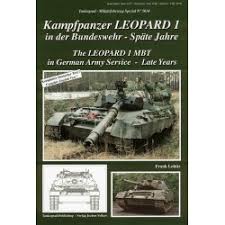
Label: BTR-60